Kawagoe, Saitama

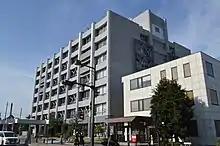
Kawagoe City Hall

Kawagoe is part of ancient Musashi Province and the area was heavily contested between the Later Hōjō clan and the two branches of the Uesugi clan, as they vied for control of the Kantō region. In the 1450s, Kawagoe was held by the Yamanouchi branch of the Uesugi Clan. Decades later, Hōjō Ujitsuna seized Kawagoe Castle in 1537, and the city served as an important base of operations when the Later Hōjō clan sought to gain control of the Kantō. For roughly two decades after that, the Uesugi launched a number of attempts to regain the region. This culminated in the 1545 Battle of Kawagoe, as the heavily outnumbered Hōjō garrison of Kawagoe defeated an attempted siege of Kawagoe Castle. This victory would lead to the end of Uesugi power in the region, and the near-total destruction of the clan. The Hōjō having secured themselves in the region, Kawagoe served for another forty-five years as a satellite castle town defending Edo, and the clan's central castle at Odawara. Kawagoe's location on the Arakawa River and near the Edo River were important elements of its tactical significance in defending the Kantō region from potential attacks from the north.